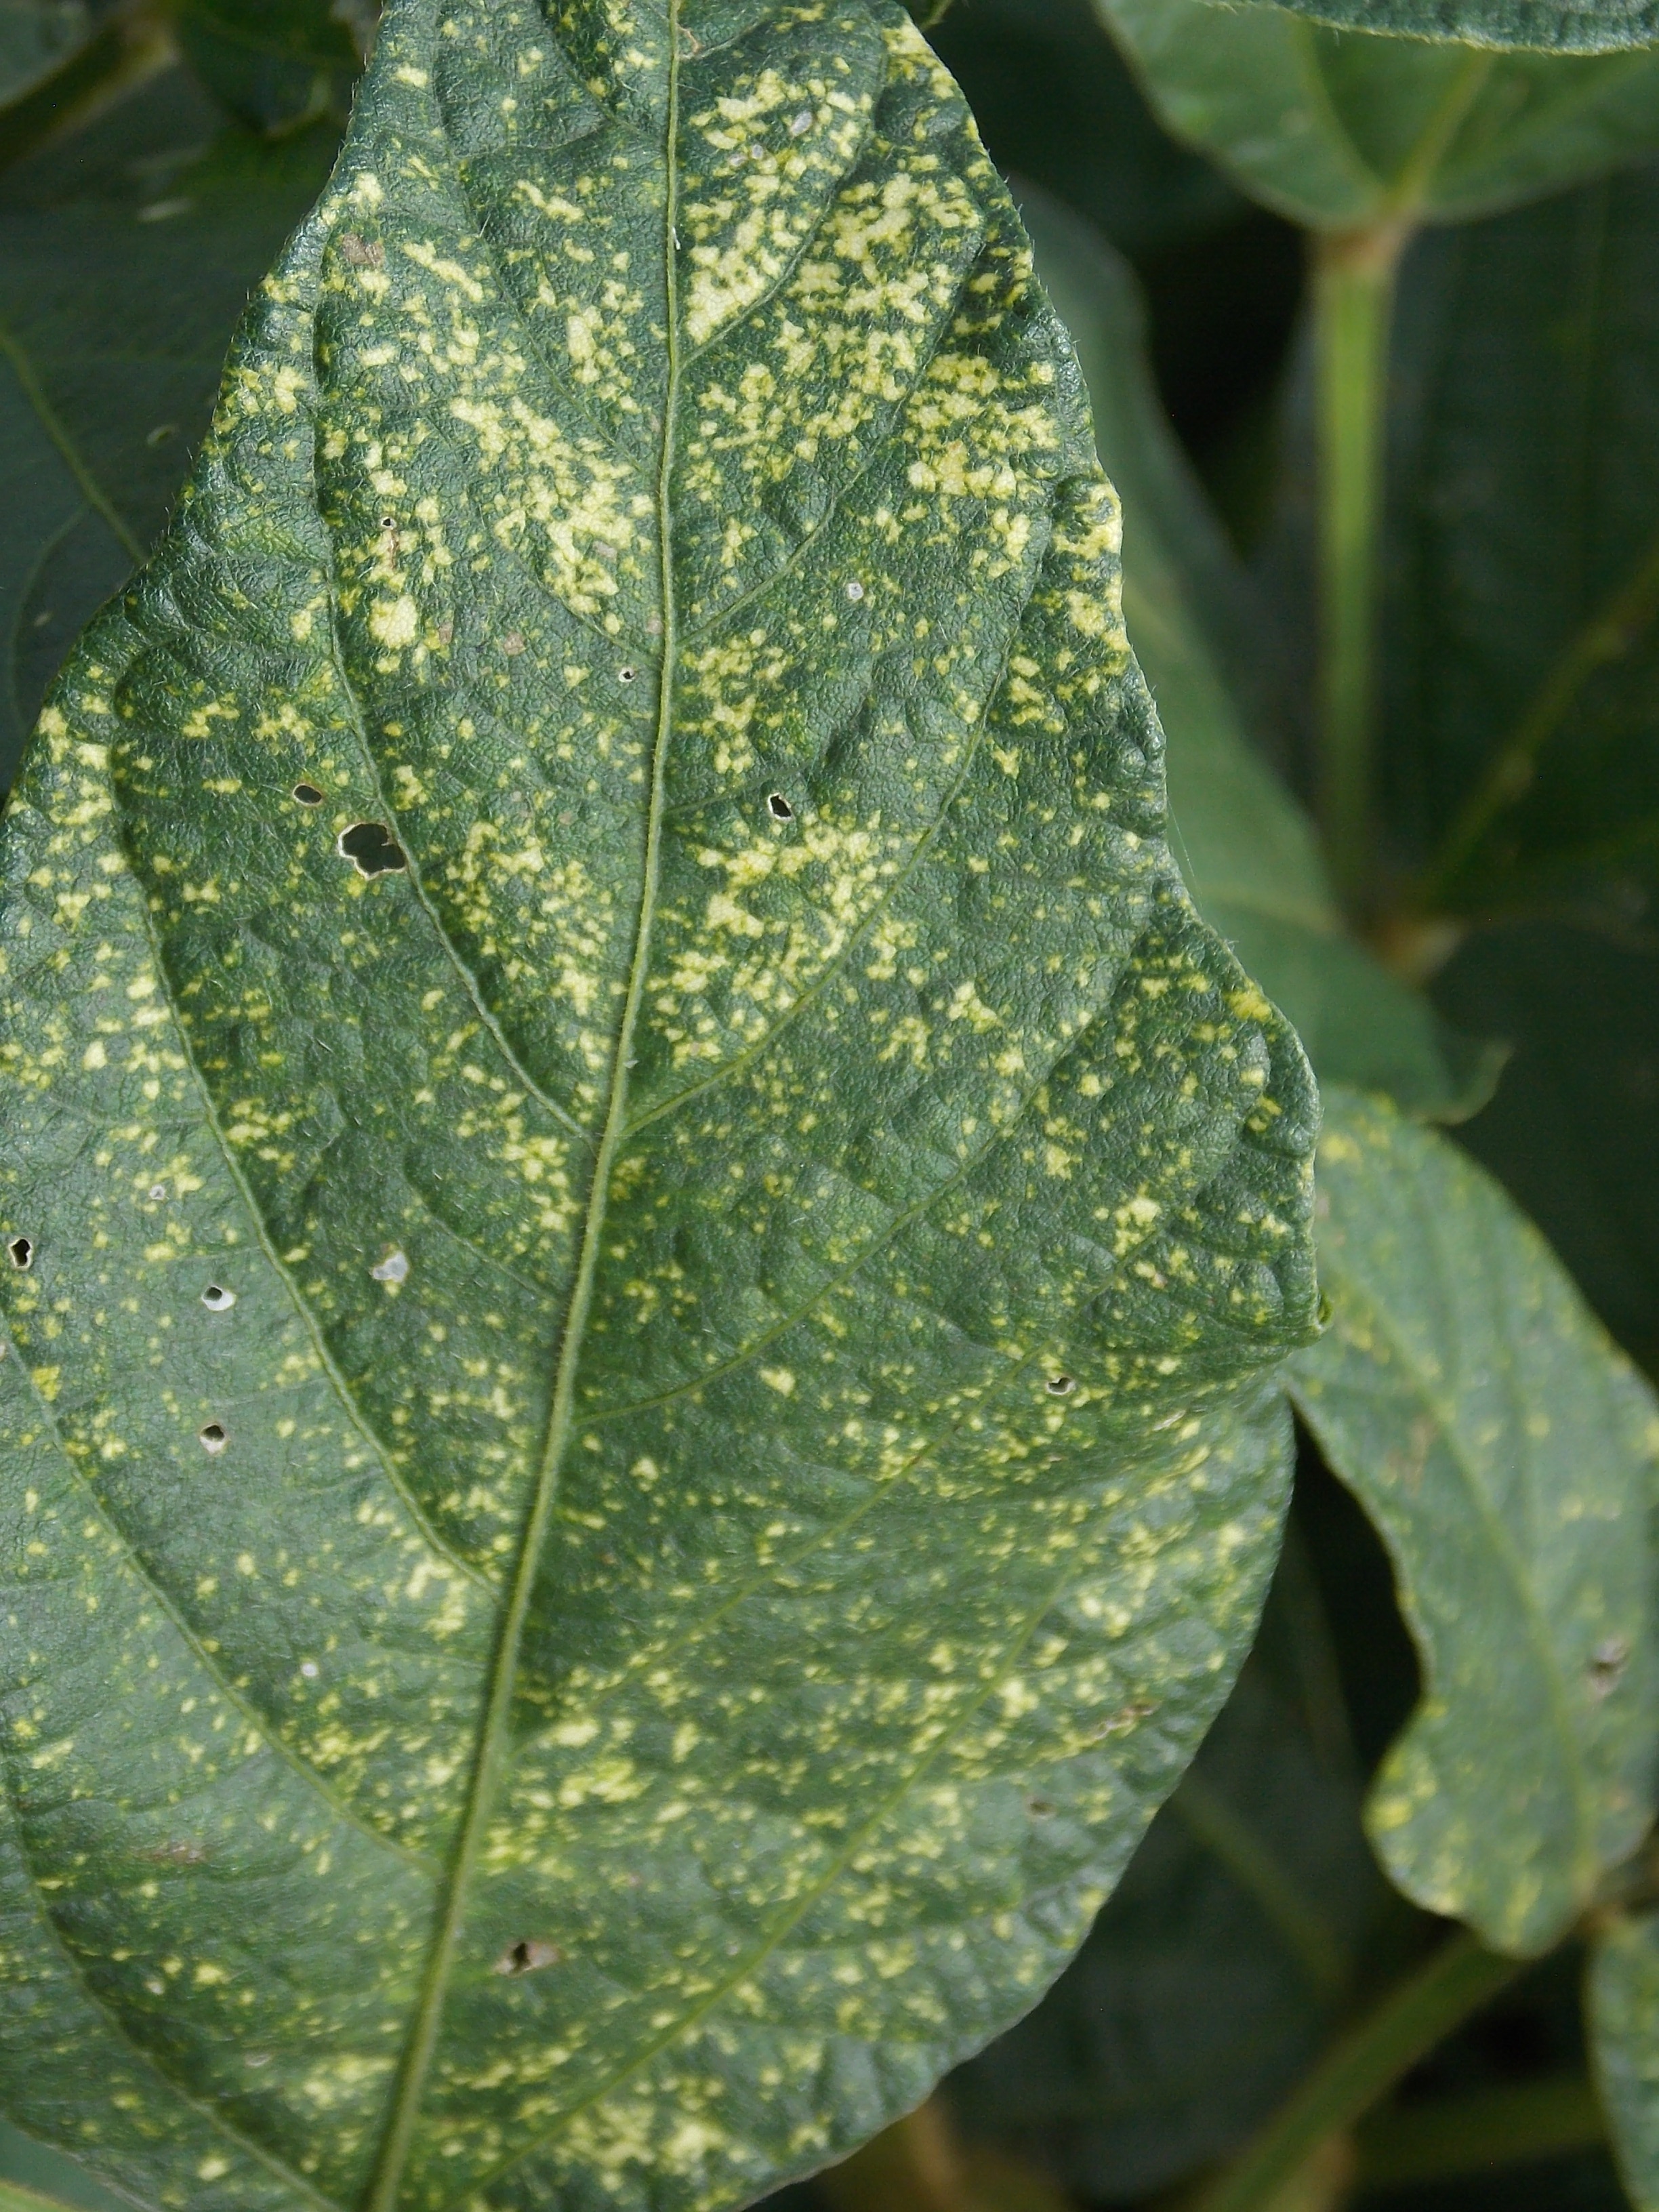
Label: Disease